Somalia at the 2016 Summer Paralympics

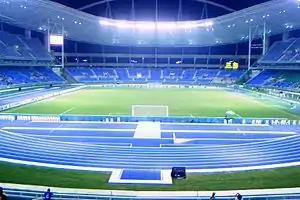
The Estádio Olímpico João Havelange, where Adawe competed in athletics events.

Farhan Adawe was the first Somali Paralympic athlete to compete at the quadrennial event and was 19 years old at the time of the Games. After the International Paralympic Committee granted Somalia's entry into the Paralympics, they requested that the nation make Adawe go through the routine qualifying procedures for all para-athletes. Adawe was placed in the T52 classification because his legs are unable to support him standing in an upright position and consequently used a wheelchair. He qualified for the Games by meeting qualification standards in a tournament held in Italy in March 2016 where he set a national record time of 18.83 seconds which was 1.67 seconds faster the standard qualifying time for the men's 100 metres (T52). Adawe was drawn in the contest's first heat on 9 September, finishing fifth out of eight competitors, with a time of 18.49 seconds. He placed ahead of Japan's Hirokazu Ueyonabaru (19.35 seconds) but behind Cristian Torres of Colombia (18.23) in a heat led by Gianfranco Iannotta of the United States (17.20 seconds). Adawe finished ninth out of fourteen para-athletes overall but did not advance into the final after being 0.08 seconds slower than the slowest competitor who made the last stage. Two months after the Games, he spoke of his desire to compete at the 2020 Summer Paralympics in Tokyo and wanted to promote para-sports in Somalia.